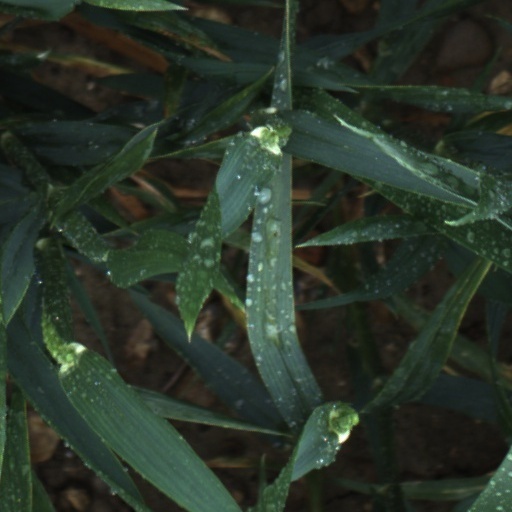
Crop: wheat